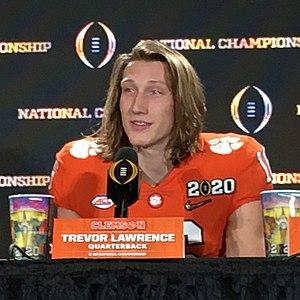
Trevor Lawrence est un américain, joueur universitaire de football américain en NCAA Division I FBS.